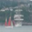
Label: ship